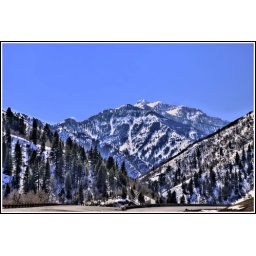
Just above the HWY are beautiful mountain-scapes overhead. The road disappears alongside a beautiful river